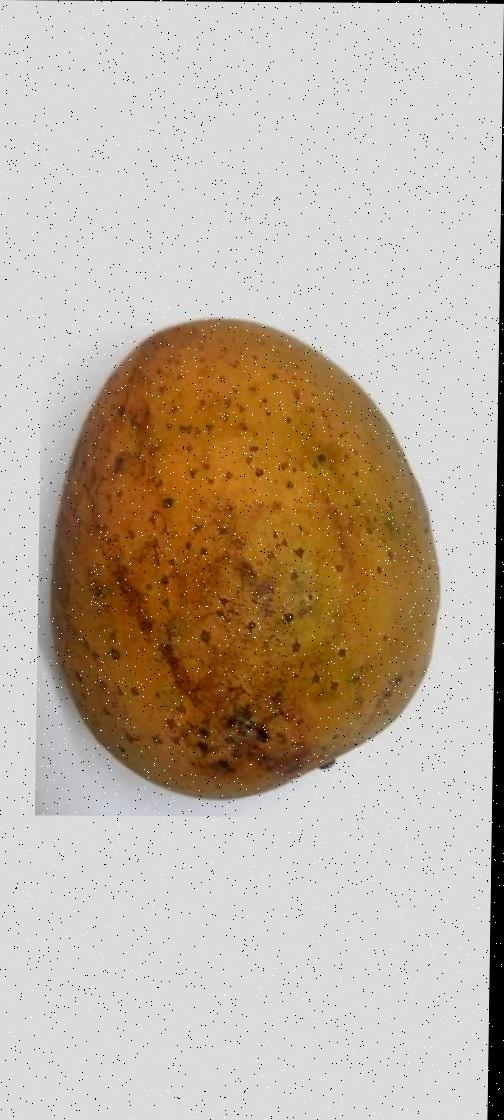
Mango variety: Gourmoti